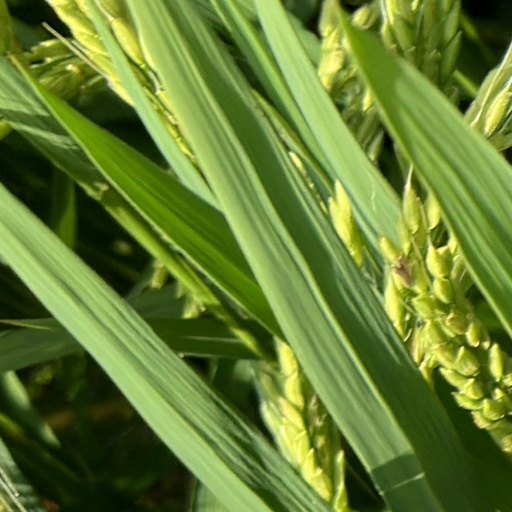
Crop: rice